List of American films of 1937

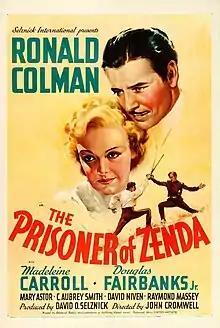
"The Prisoner of Zenda" starring Ronald Colman and Madeleine Carroll.

This list of American films of 1937 compiles American feature-length motion pictures that were released in 1937.